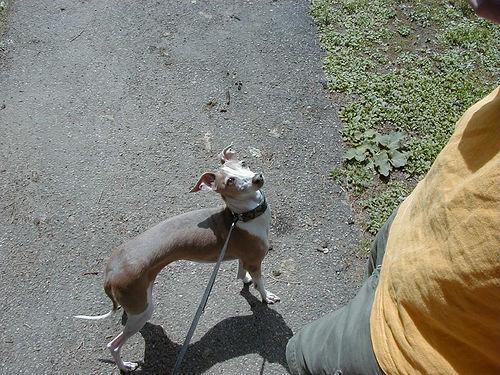
Italian_greyhound